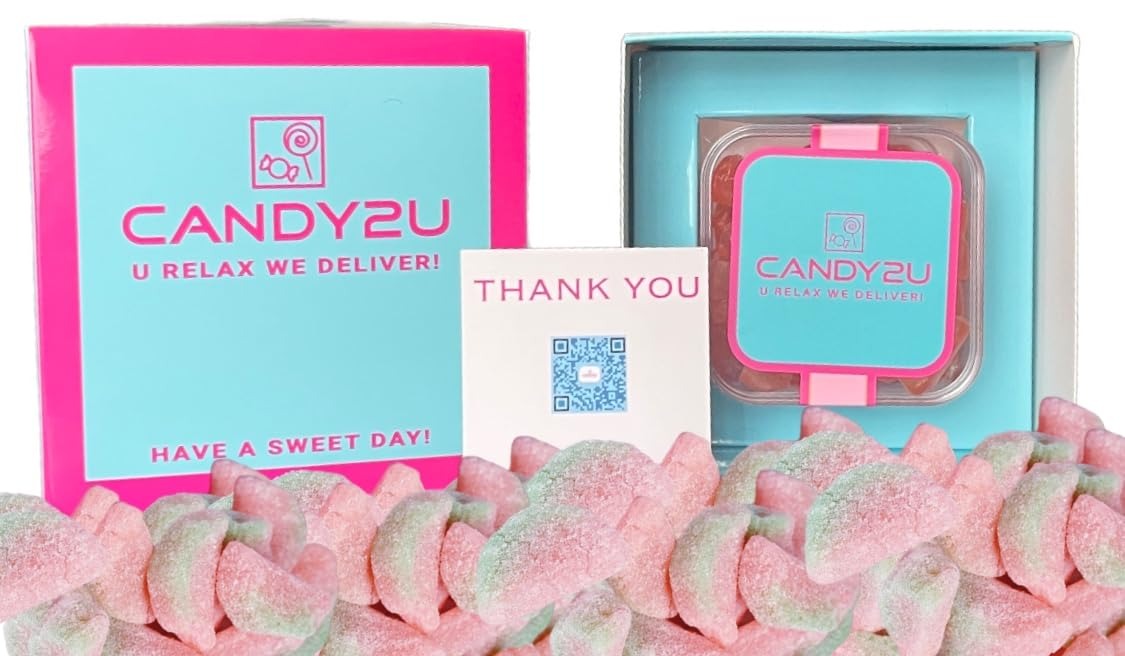
Item Name: JUICY SOUR MELON GUMMY DELIGHT BITES SWEET GIFT BOX
Bullet Point 1: 8 ounces of sweetness
Bullet Point 2: Square rounded luxury boutique style gift box
Bullet Point 3: Sweet watermelon with some tart
Bullet Point 4: Delicious intense watermelon flavor
Bullet Point 5: Bite size gummies
Product Description: 8 𝓸𝔃 𝓸𝓯 𝓼𝔀𝓮𝓮𝓽𝓷𝓮𝓼𝓼. 𝓞𝓾𝓻 𝓼𝓺𝓾𝓪𝓻𝓮 𝓻𝓸𝓾𝓷𝓭𝓮𝓭 𝓫𝓸𝓾𝓽𝓲𝓺𝓾𝓮 𝓼𝓽𝔂𝓵𝓮 𝓬𝓪𝓷𝓭𝔂 𝓫𝓸𝔁 𝔀𝓲𝓵𝓵 𝓼𝓾𝓻𝓮 𝓵𝓮𝓪𝓿𝓮 𝓪𝓷 𝓾𝓷𝓯𝓸𝓻𝓰𝓮𝓽𝓽𝓪𝓫𝓵𝓮 𝓶𝓮𝓶𝓸𝓻𝔂 𝓯𝓸𝓻 𝓪𝓷𝔂 𝓮𝓿𝓮𝓷𝓽. 𝓕𝓸𝓻 𝔂𝓸𝓾 𝔀𝓪𝓽𝓮𝓻𝓶𝓮𝓵𝓸𝓷 𝓵𝓸𝓿𝓮𝓻𝓼 𝔀𝓲𝓽𝓱 𝓪 𝓱𝓲𝓷𝓽 𝓸𝓯 𝓼𝓸𝓾𝓻 𝓽𝓸 𝓺𝓾𝓮𝓷𝓬𝓱 𝓽𝓱𝓪𝓽 𝓼𝓾𝓶𝓶𝓮𝓻 𝓽𝓱𝓲𝓻𝓼𝓽. 𝓡𝓮𝓯𝓻𝓮𝓼𝓱𝓲𝓷𝓰 𝓪𝓷𝓭 𝓼𝓪𝓽𝓲𝓼𝓯𝔂𝓲𝓷𝓰 𝓲𝓷 𝓮𝓿𝓮𝓻𝔂 𝓭𝓮𝓵𝓲𝓬𝓲𝓸𝓾𝓼 𝓫𝓲𝓽𝓮.
Value: 8.0
Unit: Ounce

Price: 13.99